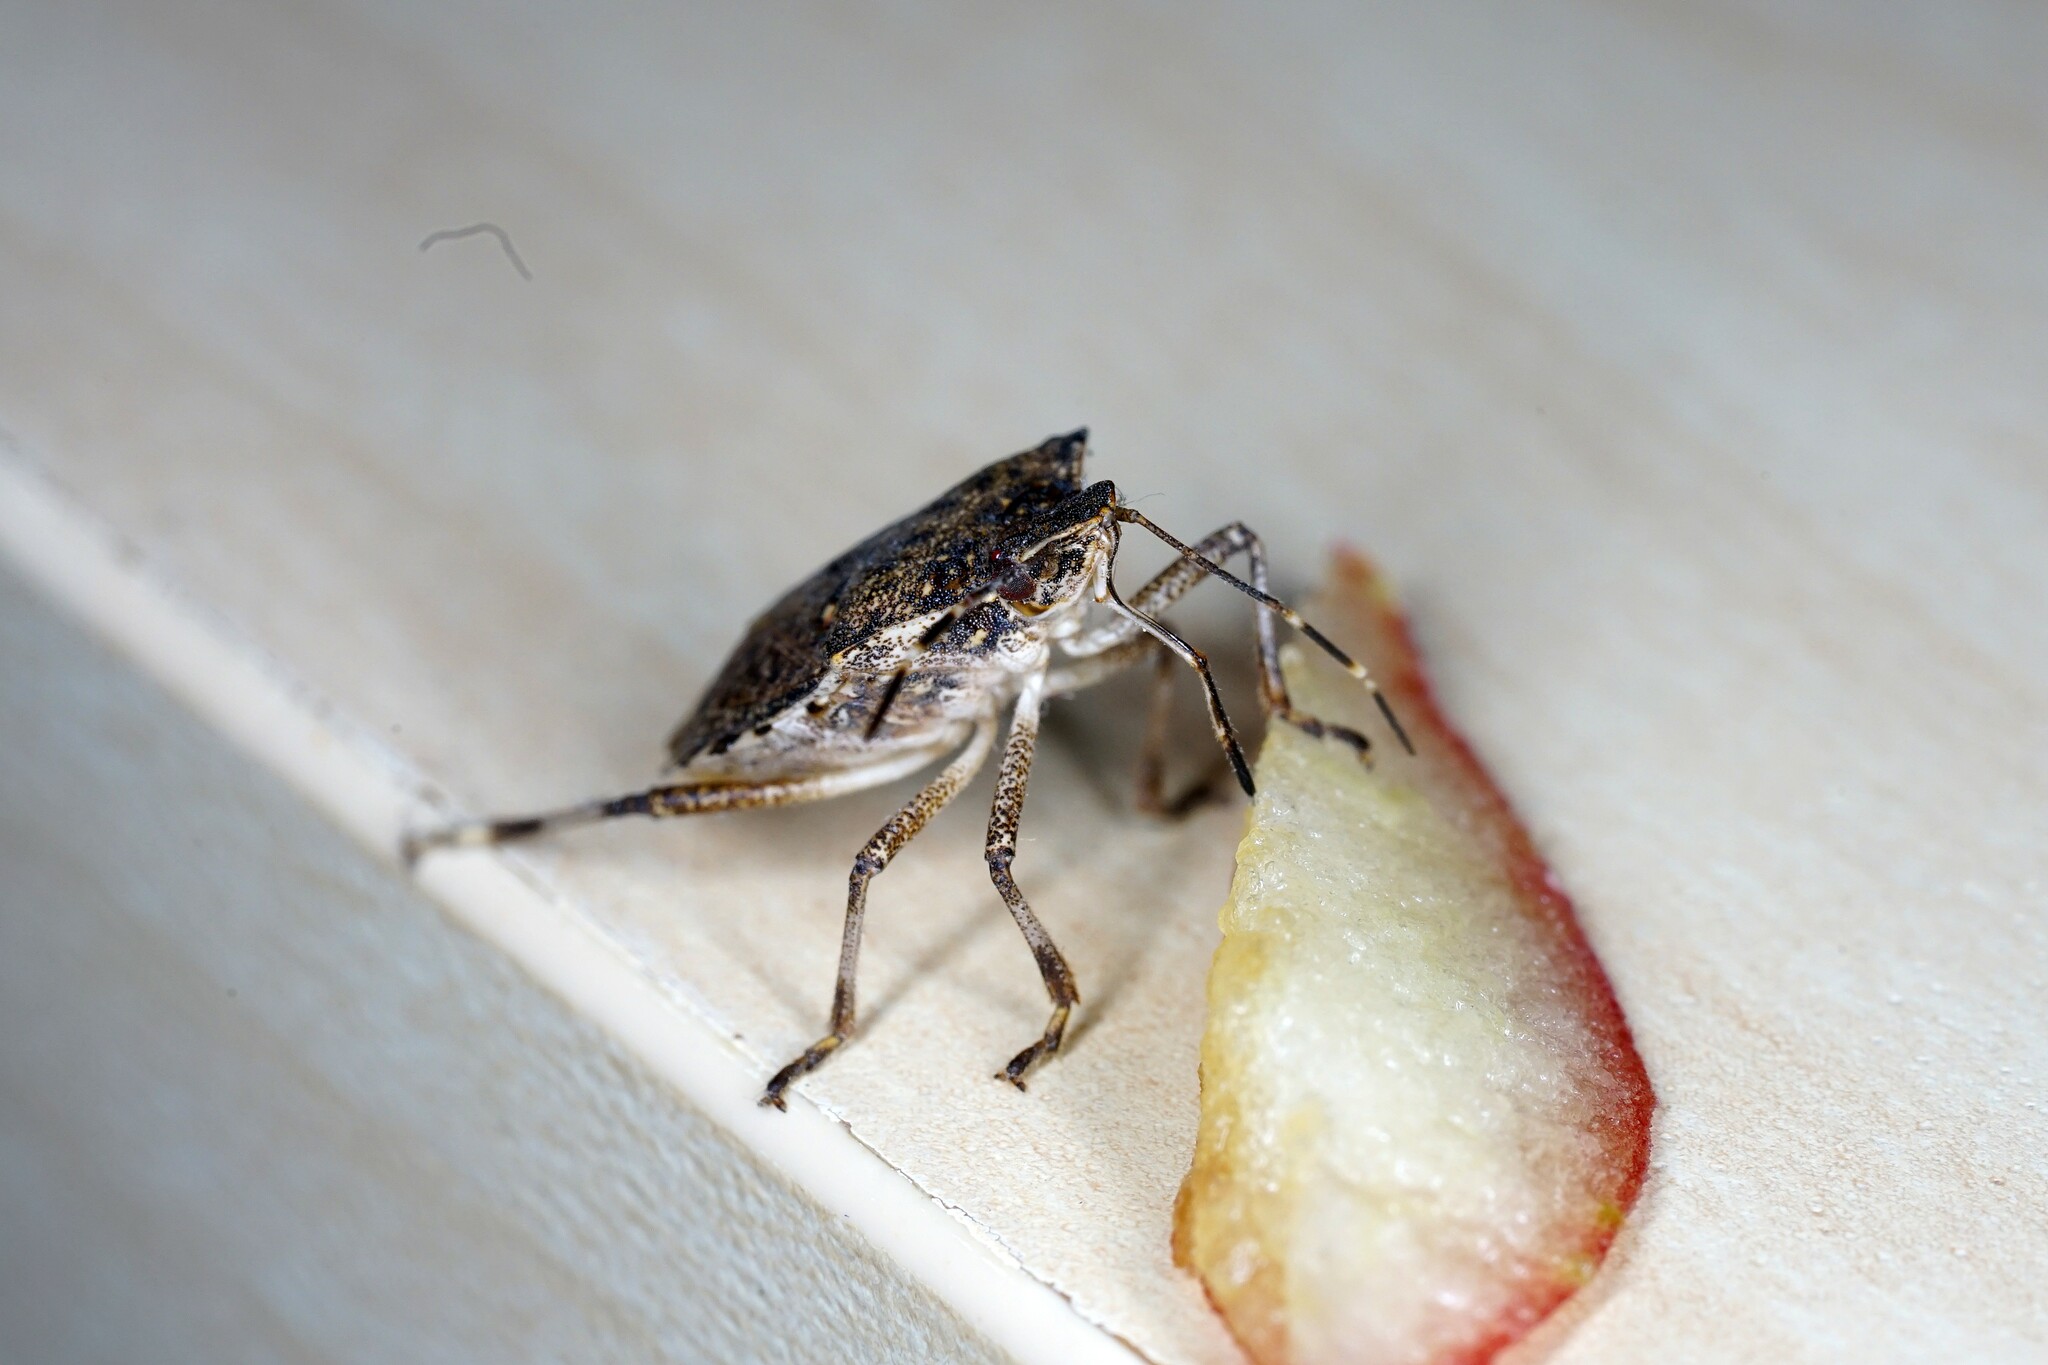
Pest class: stink_bug